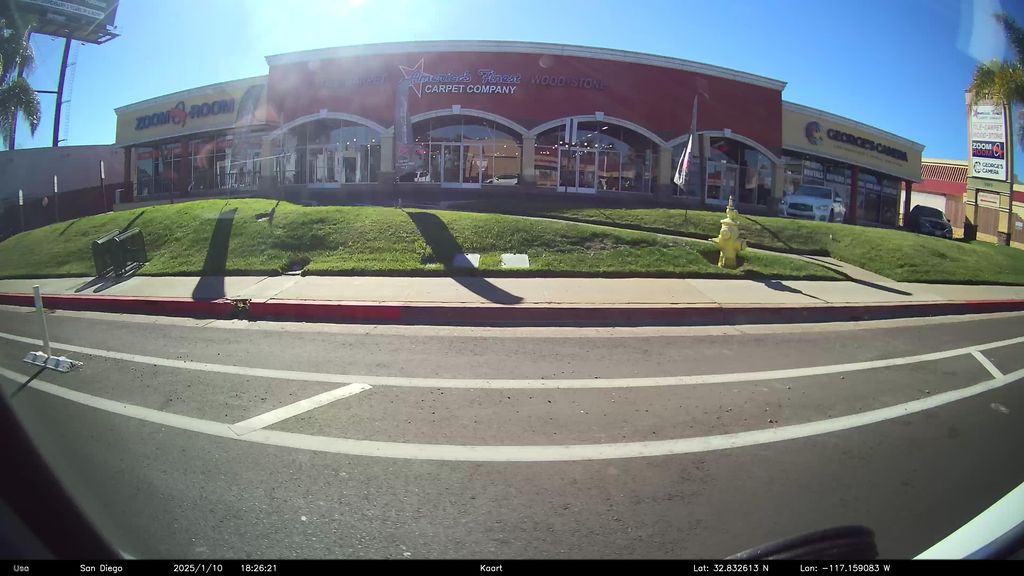
Feature: Storefront
City: San Diego
State: California
Country: United States
Date: 2025-01-11T01:26:21+00:00
Coordinates: 32.833, -117.159